Gautam Buddha Airport

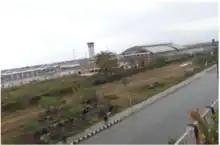
View of Gautam Buddha International Airport from north western side

The airport has one runway designated 10/28 with an Asphalt concrete (Bituminous Paved) surface measuring . It has an east-west orientation with a designation of 10/28 and a 200 meters Runway End Safety Area (RESA) on both side. It features a 1,500-meter x 23 meters parallel taxiway (10-28) used previously for the domestic airplanes.